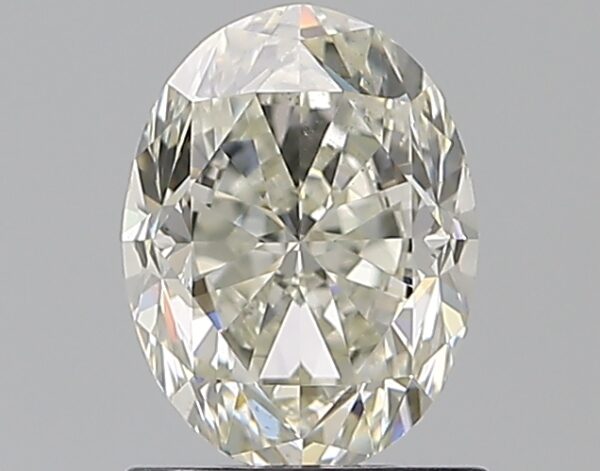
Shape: oval
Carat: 1.2
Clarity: SI1
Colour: J
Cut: GD
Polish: EX
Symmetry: VG
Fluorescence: N
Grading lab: GIA
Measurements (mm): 7.6 x 5.72 x 3.9